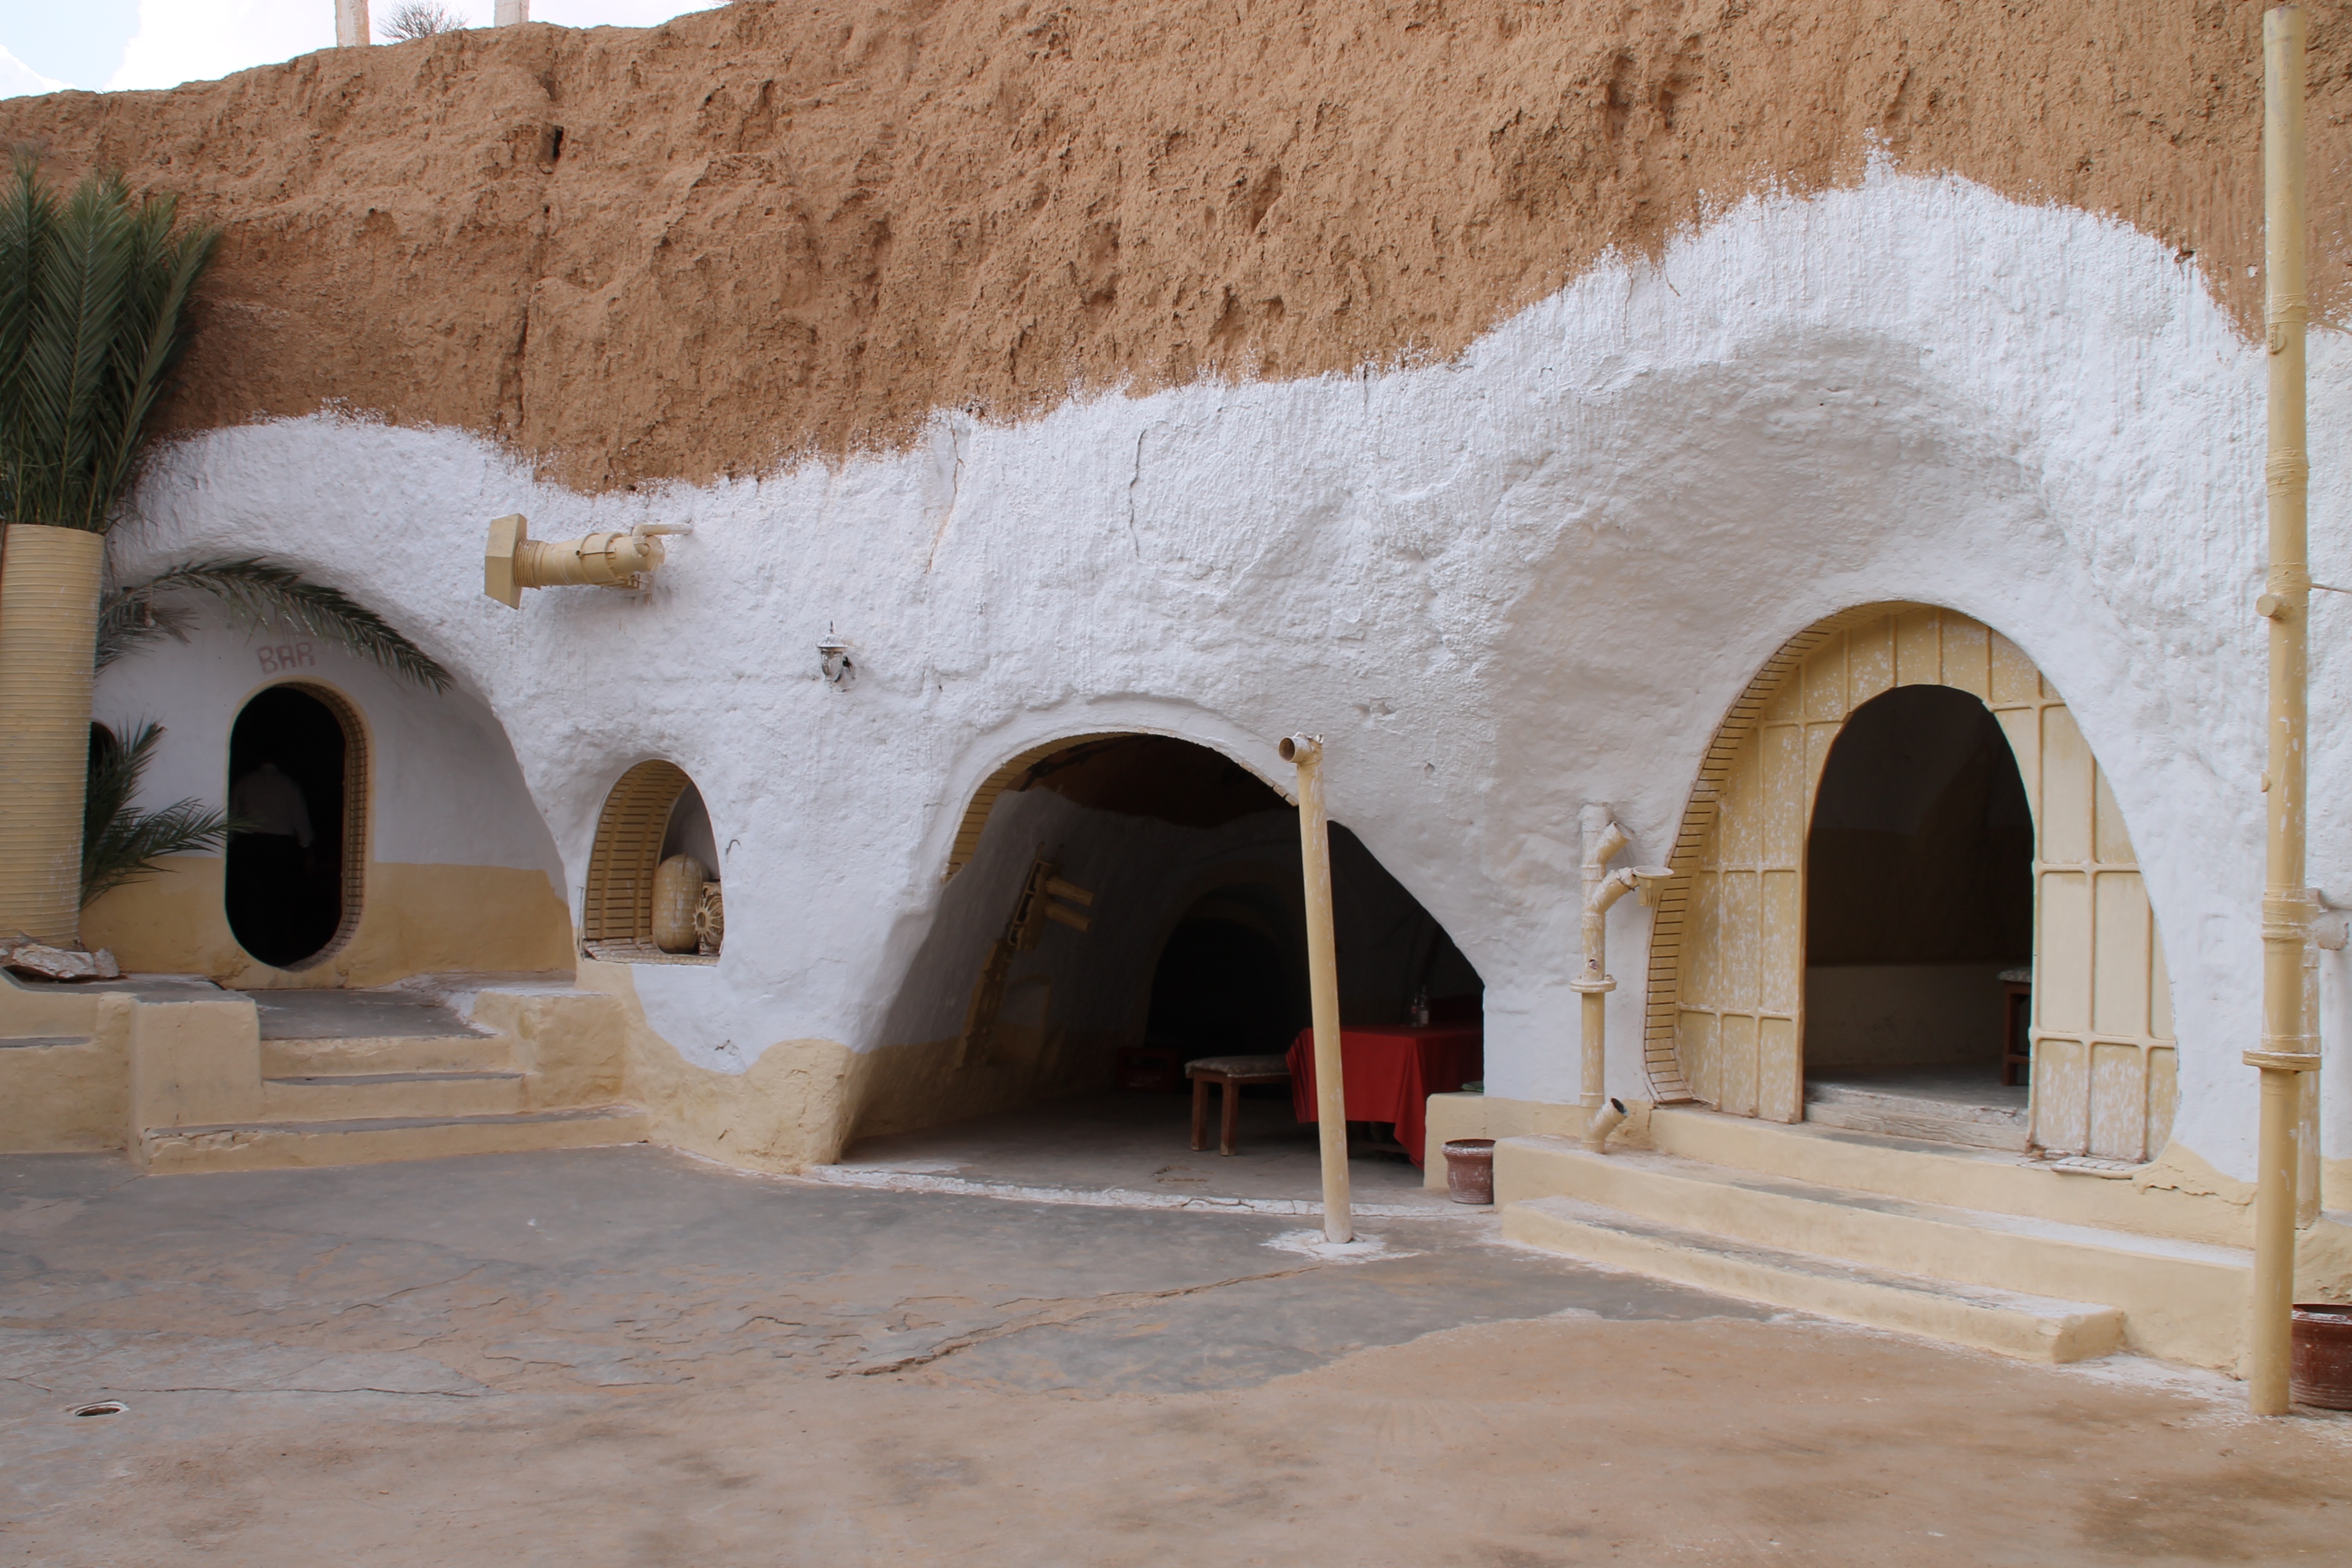
architecture, building, old, stone, arch, fortification, star wars, temple, monastery, culture, history, caves, movie set, hacienda, tunisia, ancient history, caravanserai, tatooine